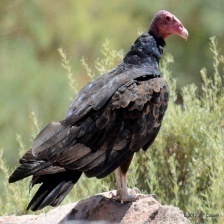
Species: TURKEY VULTURE
Scientific name: CATHARTES AURA
ImageNet parent category: vulture